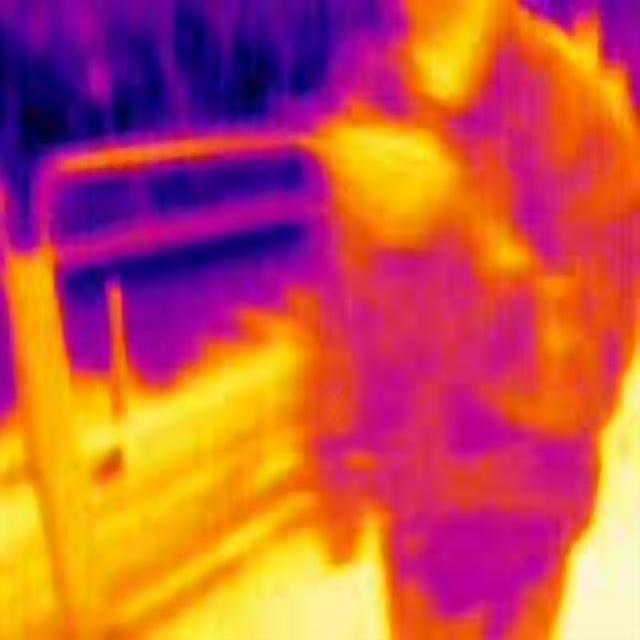
Detected objects:
label: person